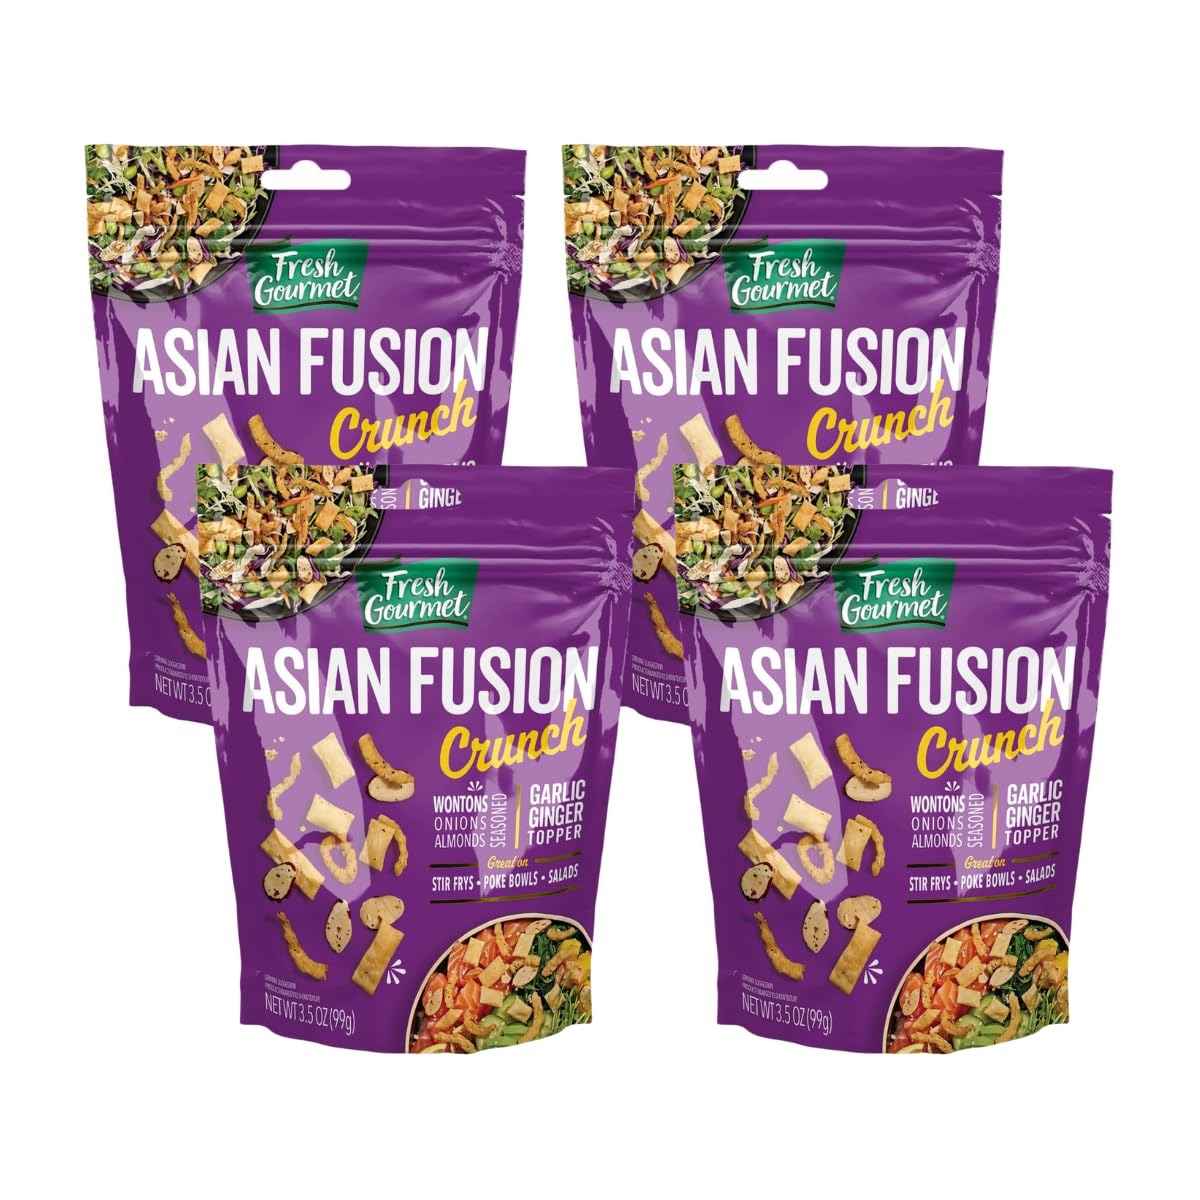
Item Name: Fresh Gourmet Asian Fusion Crunch 3.5 Ounce (Pack of 4)
Bullet Point 1: Elevate Your Dishes: Take your culinary creations to new heights with Fresh Gourmet Asian Fusion Crunch – a perfect blend of garlic ginger wontons, crispy onions, sliced almonds, sea salt, and black pepper. Transform salads, poke bowls, and stir-frys into extraordinary taste experiences.
Bullet Point 2: Irresistible Fusion: Fresh Gourmet brings you a fusion of flavors and textures in one convenient package. Our Asian Fusion Crunch combines the goodness of garlic ginger wontons, crispy onions, sliced almonds, and seasonings to create an unforgettable topping for your favorite dishes. Elevate your meals effortlessly.
Bullet Point 3: Maximum Flavor, Minimum Effort: Unleash a burst of flavors with Fresh Gourmet Asian Fusion Crunch. The expertly crafted blend of garlic ginger wontons, crispy onions, sliced almonds, and seasonings adds an explosion of taste to salads, poke bowls, and stir-frys. Enjoy restaurant-quality meals at home with minimal effort.
Bullet Point 4: Versatile Culinary Companion: Whether you're enhancing salads, poke bowls, or stir-frys, this shelf-stable blend of garlic ginger wontons, crispy onions, sliced almonds, and seasonings is ready to elevate your dishes to a whole new level.
Bullet Point 5: Ready-to-Use Excellence: Fresh Gourmet makes gourmet cooking easy. Our Asian Fusion Crunch is shelf-stable and ready to use, ensuring that you can effortlessly add a burst of flavor and crunch to your meals. Elevate your home cooking with Fresh Gourmet – where convenience meets culinary excellence.
Product Description: Fresh Gourmet toppings add the perfect flavors and textures to your everyday meals to elevate your experience and create Restaurant Favorites in minutes. Add Fresh Gourmet Asian Fusion blend to your favorite Asian-inspired salad, poke bowl, stir fry and so much more.
Value: 14.0
Unit: Ounce

Price: 20.79